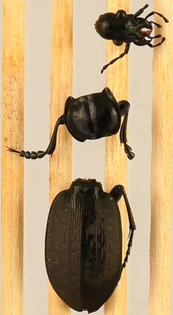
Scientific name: Carabus vinctus
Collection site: Smithsonian Environmental Research Center NEON (SERC), plot SERC_022